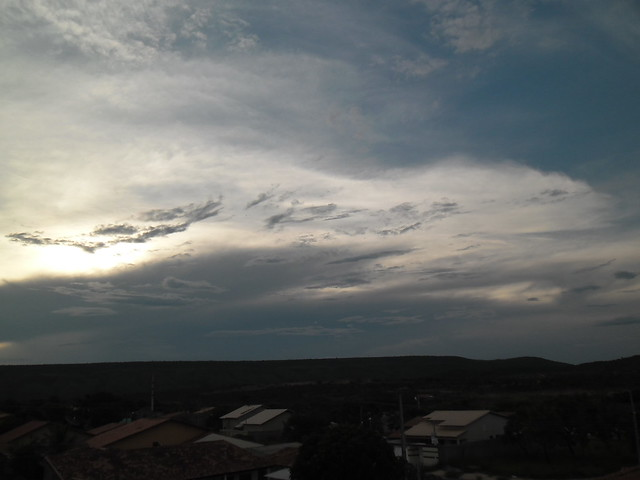
Fire: no
Smoke: no